Christopher J. Walker

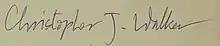
Signature of Christopher J. Walker

Walker was educated at Lancing College and Brasenose College, Oxford.